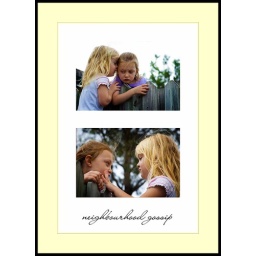
This is Molly talking to the little girl from next door over the back fence.